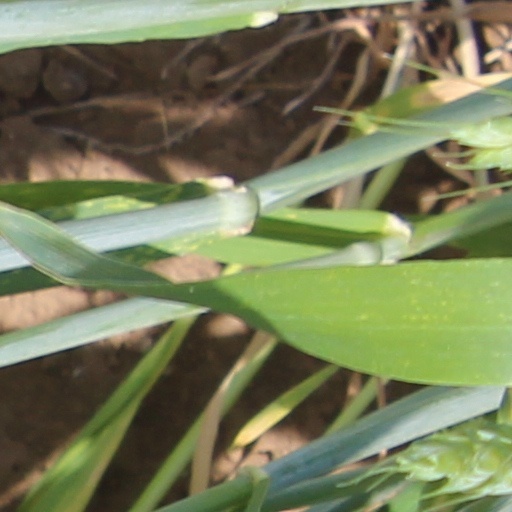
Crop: wheat